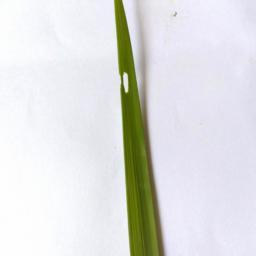
Label: Rice___Healthy